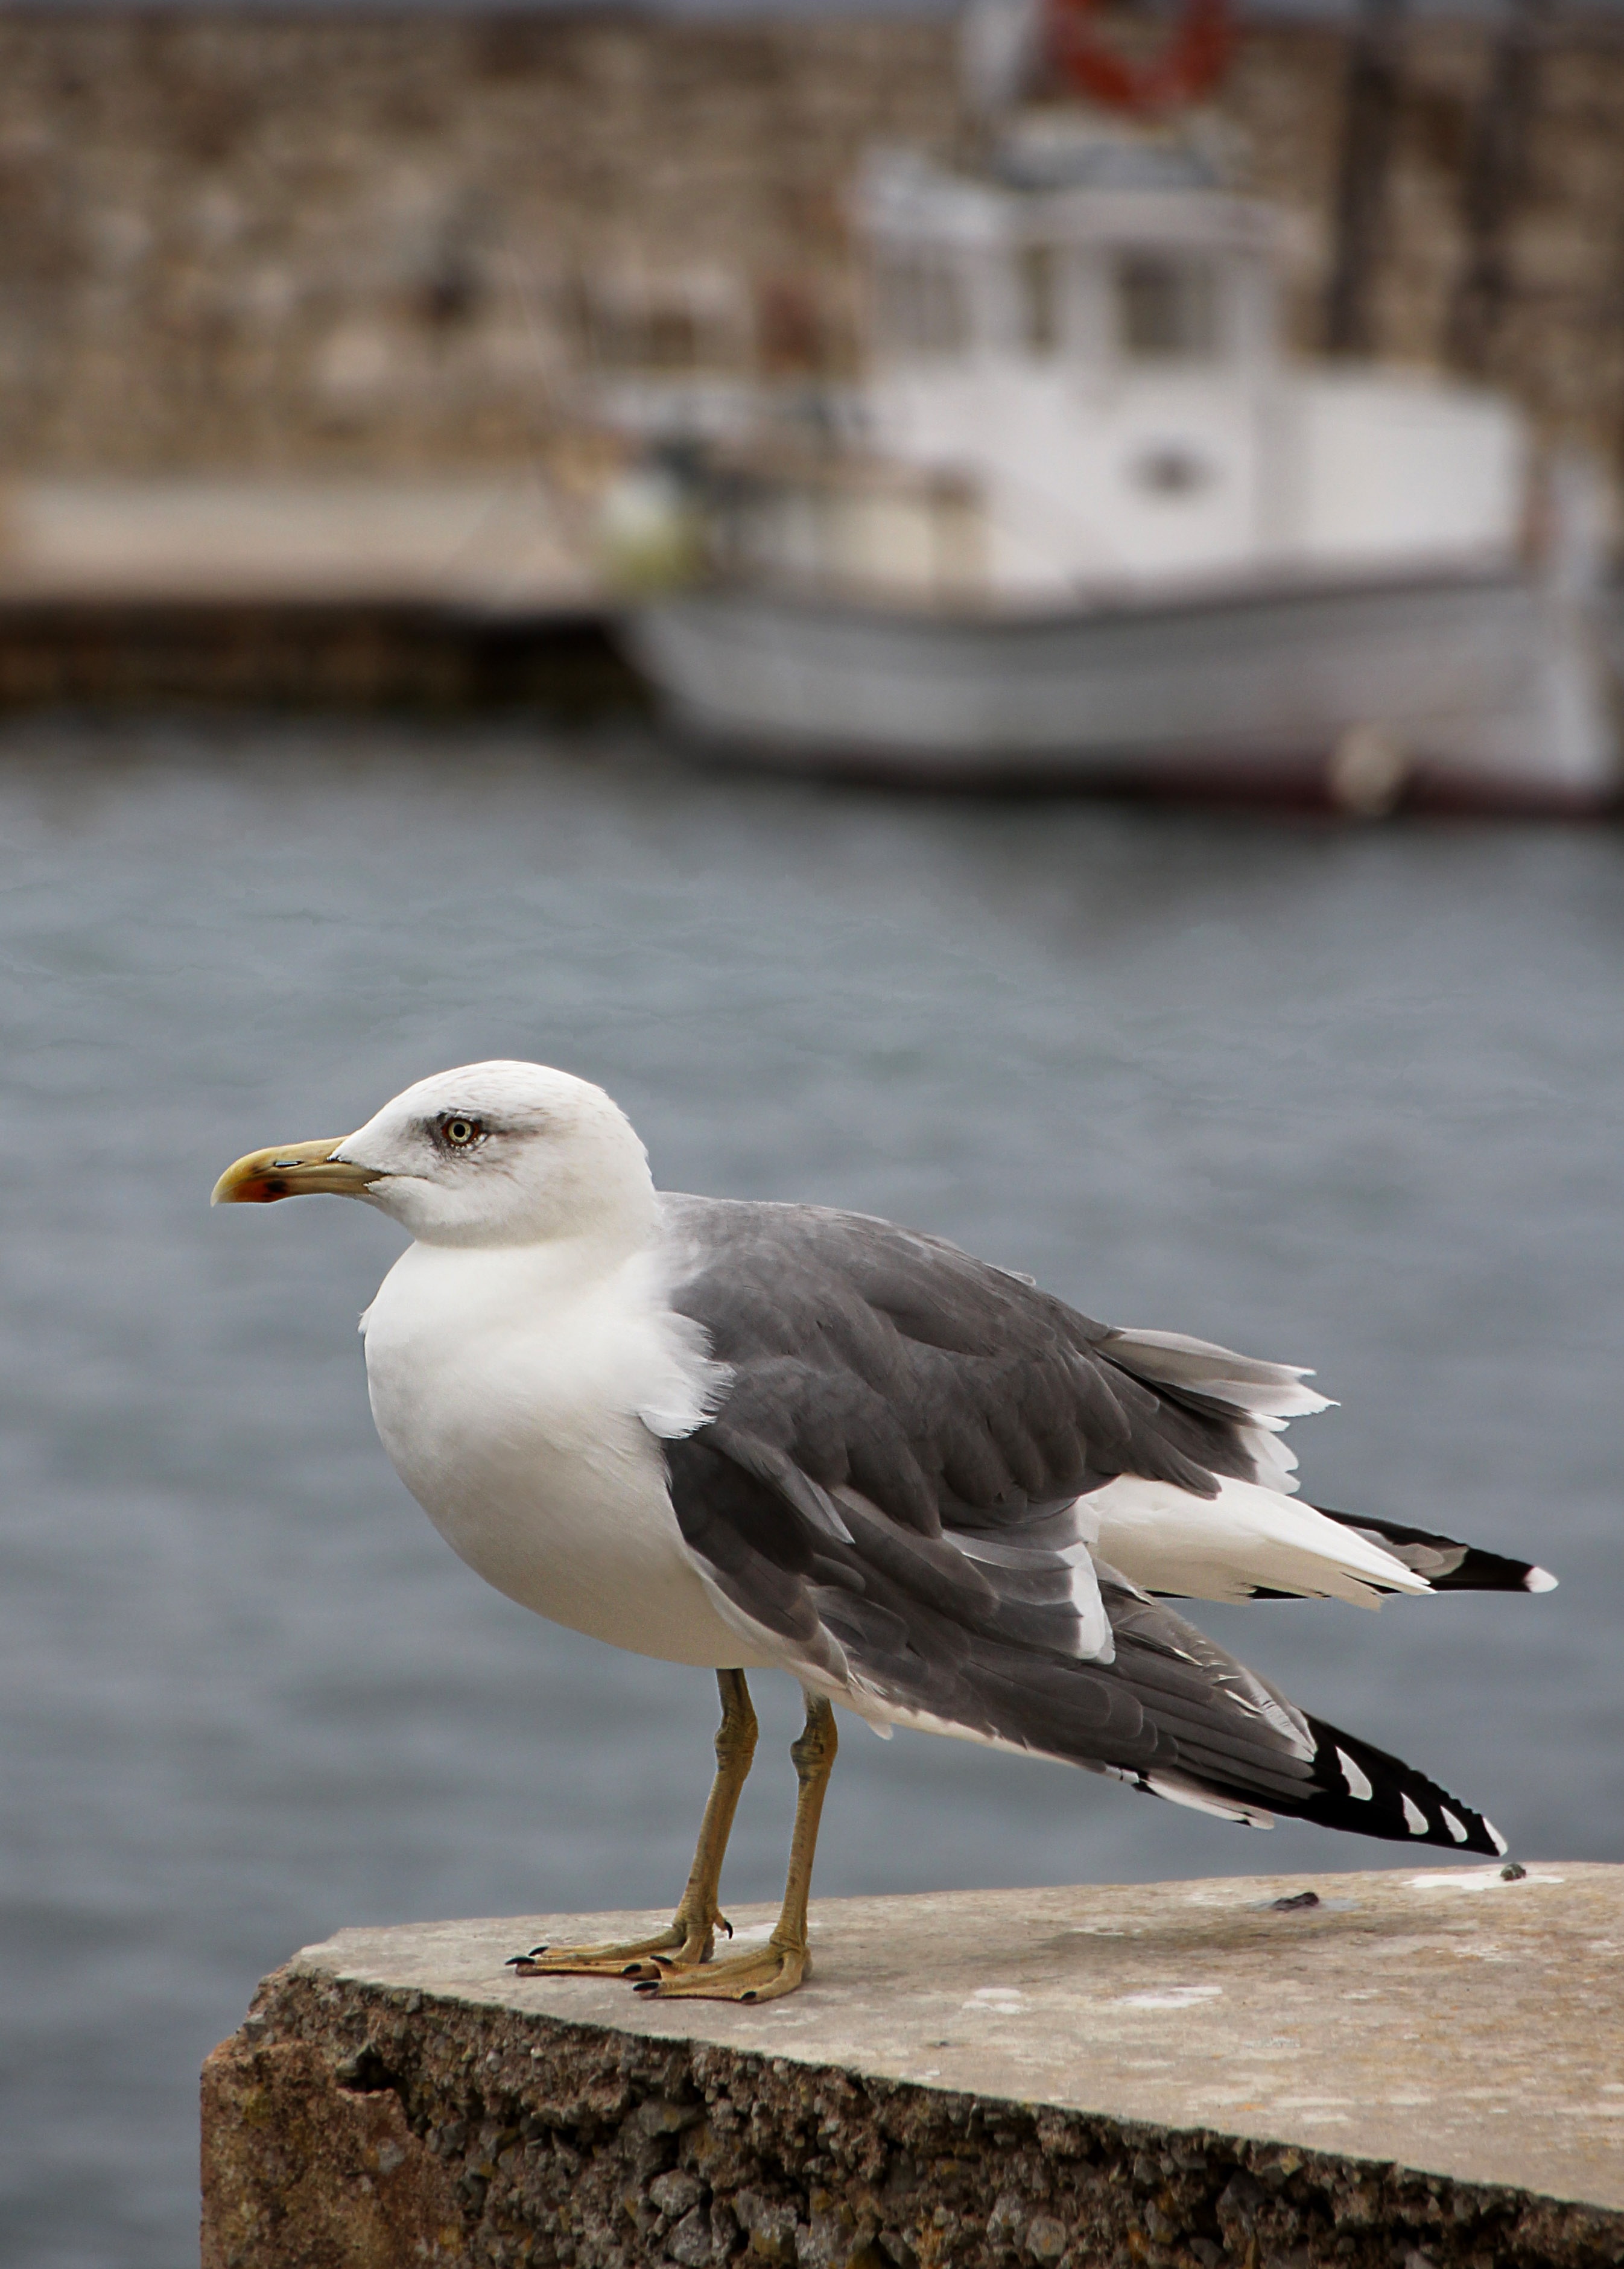
water, bird, animal, seabird, seagull, wildlife, gull, beak, port, fauna, vertebrate, maritime, water bird, seevogel, charadriiformes, european herring gull, great black backed gull